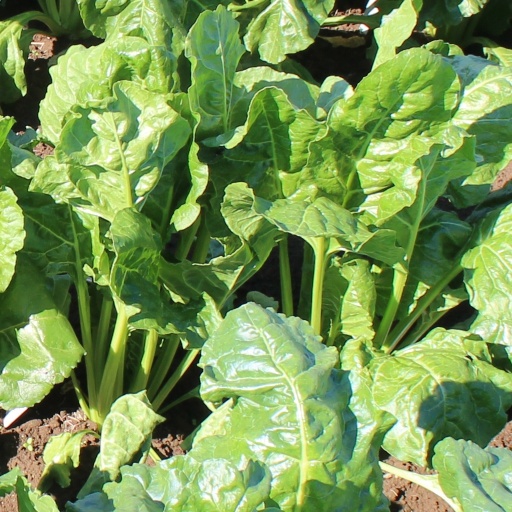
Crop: sugar beet